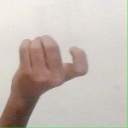
अक्षर: ज